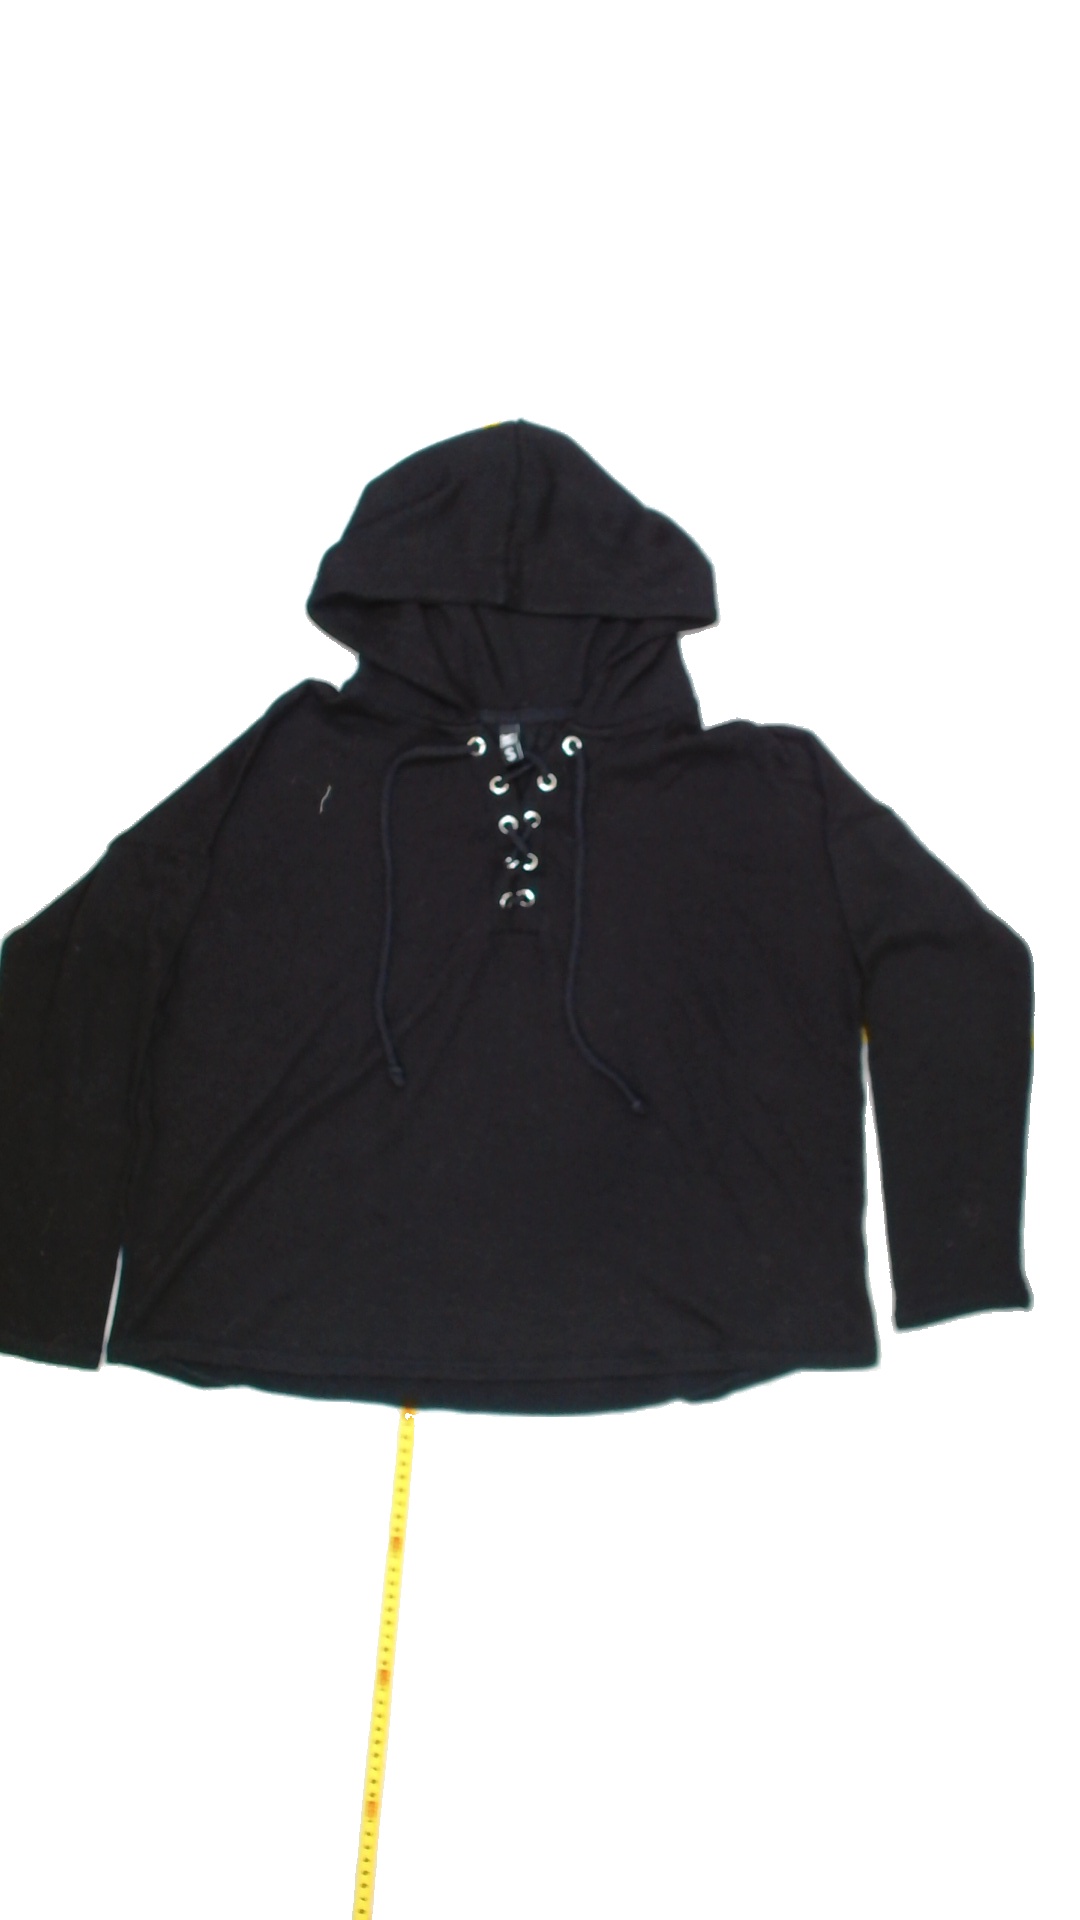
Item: Sweater (Ladies)
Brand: Not Applicable
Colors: Black
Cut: Regular, V-collar
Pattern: Plain
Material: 63%polyester 37%cotton
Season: All
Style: No trend
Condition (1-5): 3
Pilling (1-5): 3
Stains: No
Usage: Export
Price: <50